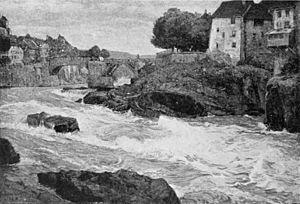
Le Rhin à Laufenburg